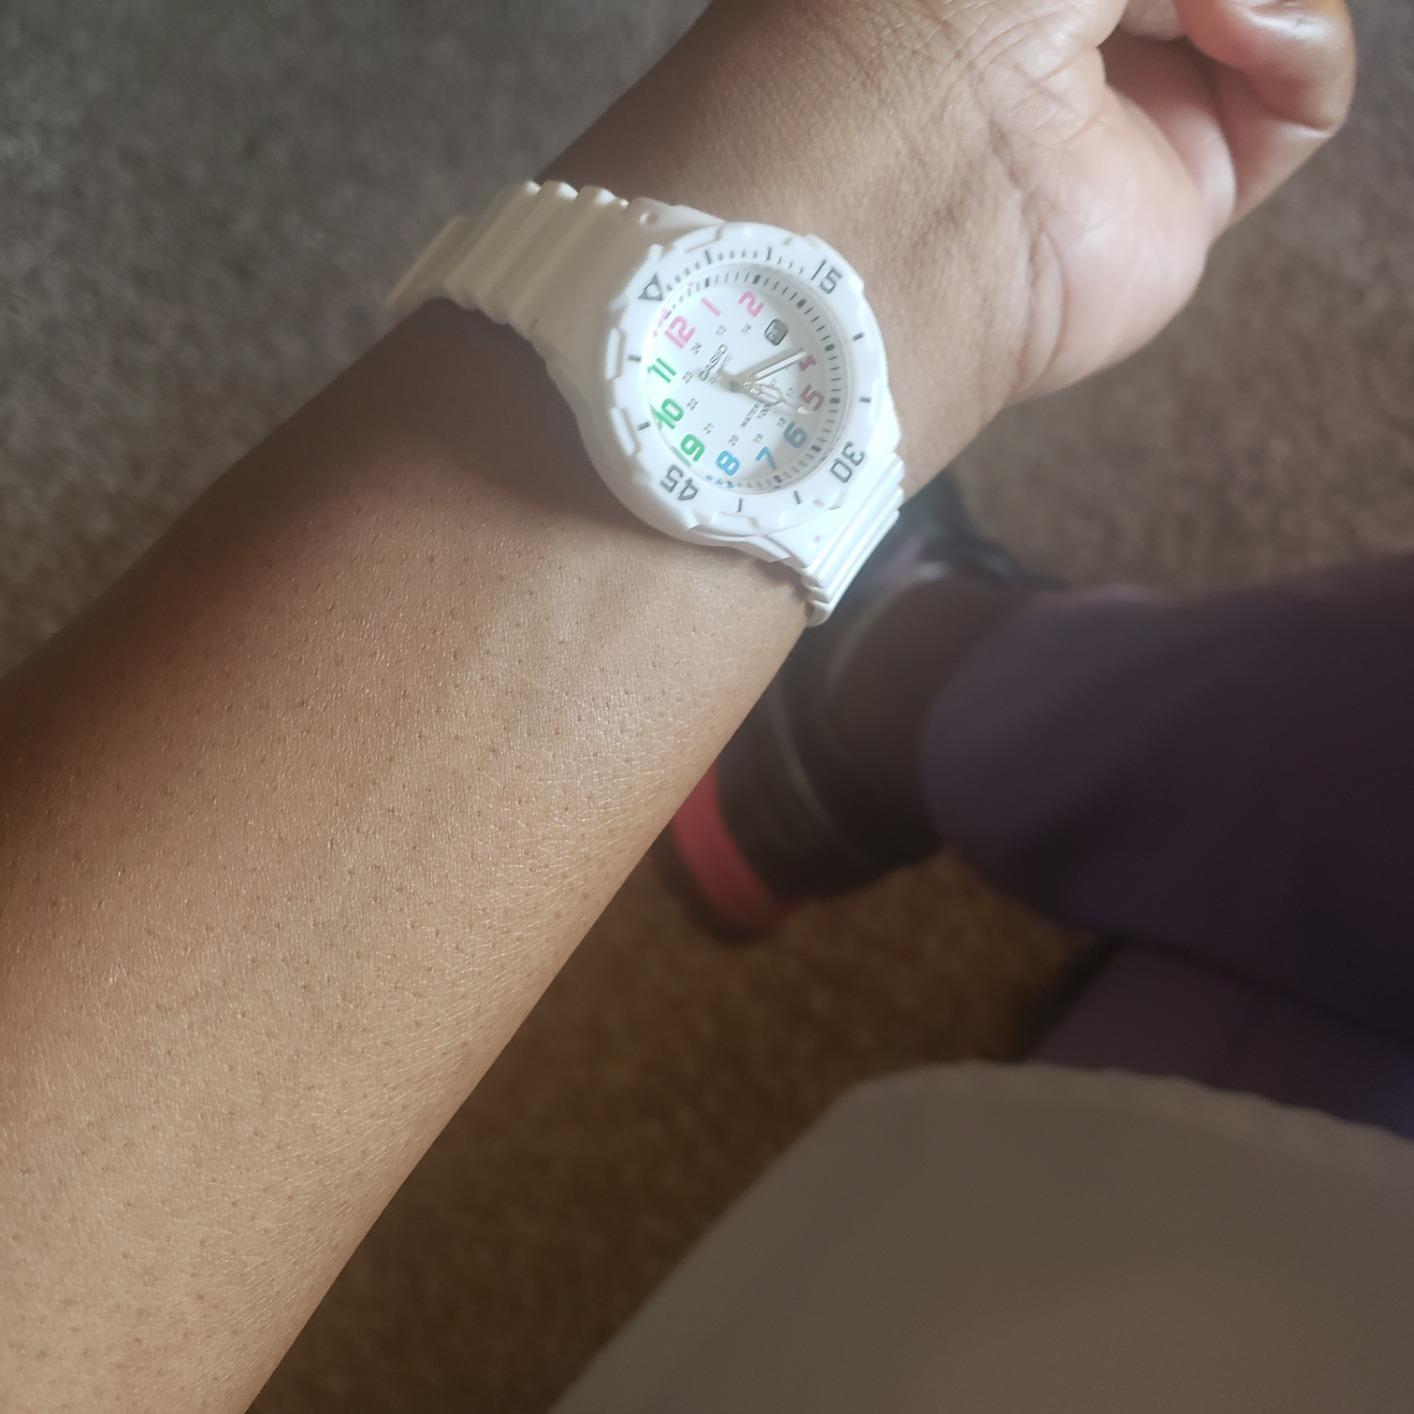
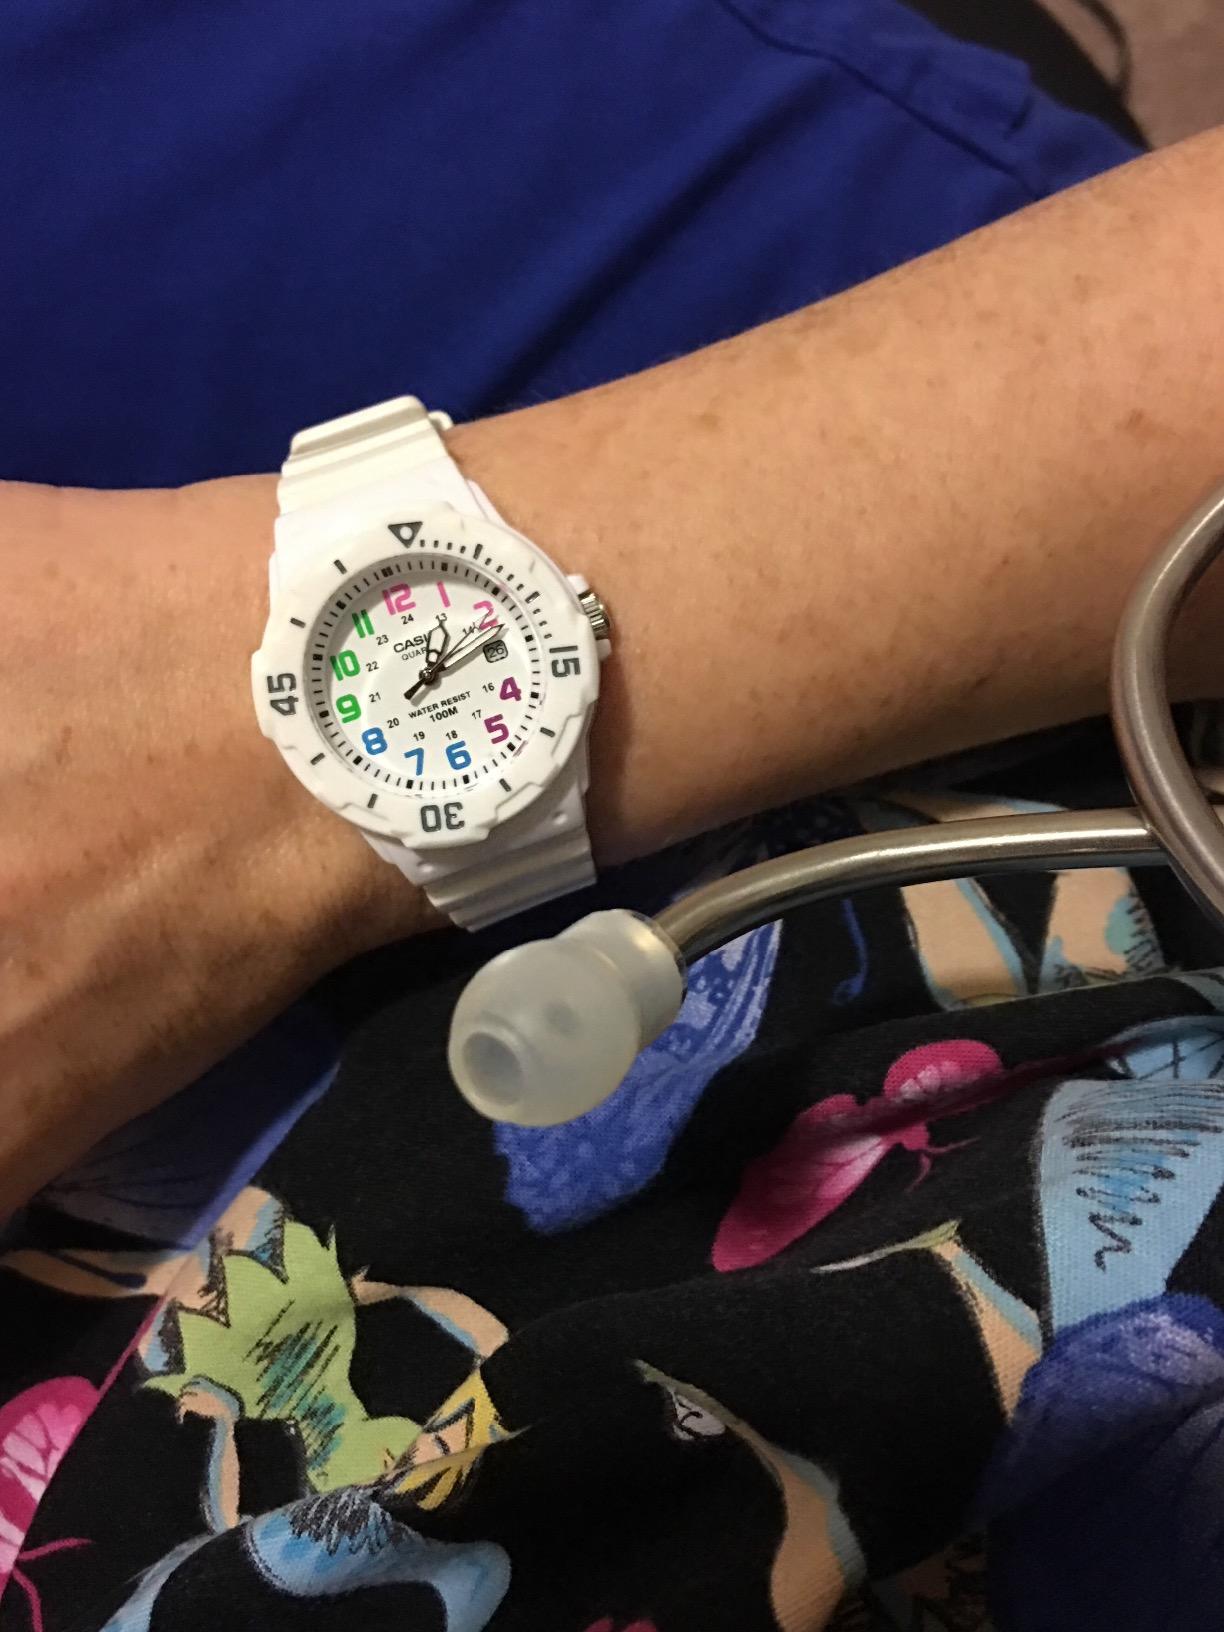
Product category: accessories_watch
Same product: yes